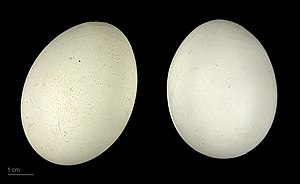
Okkertræand
Dendrocygna bicolor
Okkertræand er en tropisk træand.